Cumberland School of Law

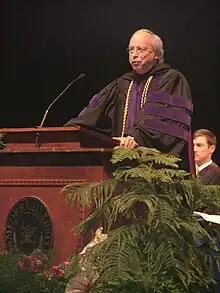
Judge John L. Carroll, former dean of Cumberland, 2006 graduation ceremony

In December 2005 Cumberland adopted a long-term plan for the school. One call of the plan is to gradually downsize the number of students in order to provide smaller classes and closer individual attention to students. In 1995 the entering class was 212 and by 2023 that number had been reduced to 152.